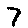
Label: 7